Exeter Racecourse

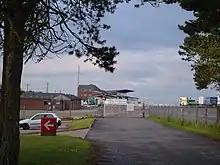
Stands at Exeter Racecourse

In 1911, a new grandstand was built at the cost of £1,000, designed by J. Archibald Lucas, designed to be long and deep, holding over 600 people, the majority of which would be under cover. The new stand was made of steel but with an iron roof, and held a bar, a weigh-room and other facilities as well as storage space.